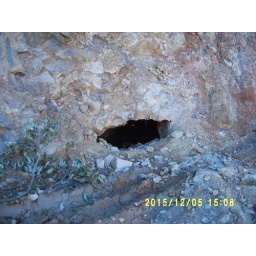
Unknown mine tunnel exposed by road building on San Timoteo